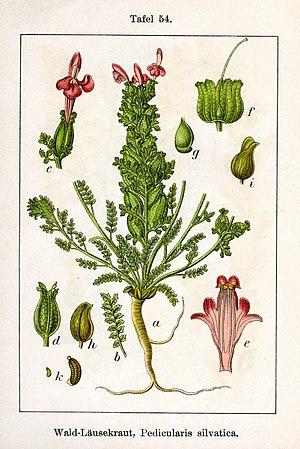
La Pédiculaire des bois est une plante herbacée vivace de la famille des Scrophulariaceae selon la classification classique de Cronquist ou des Orobanchaceae selon la classification APG III et du genre Pedicularis, dont elle est l'espèce type.